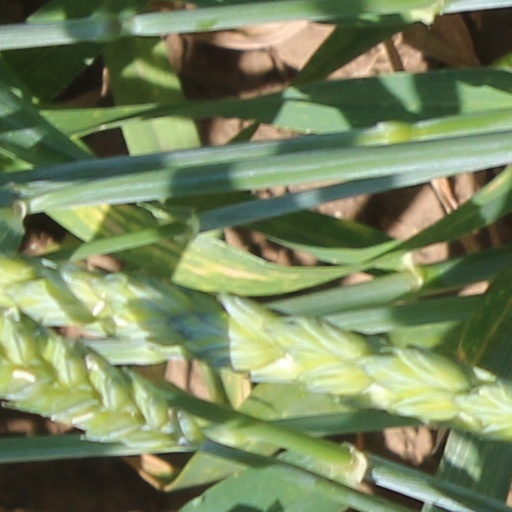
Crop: wheat